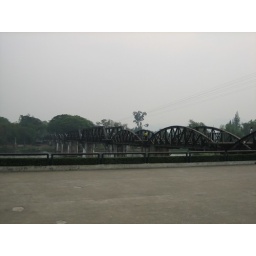
New bridge over the newly named river kwai